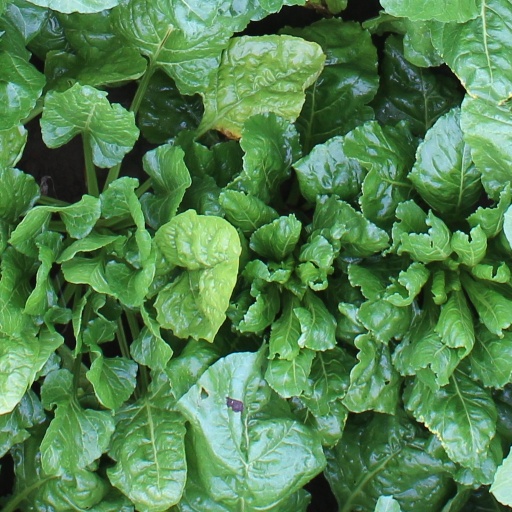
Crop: sugar beet